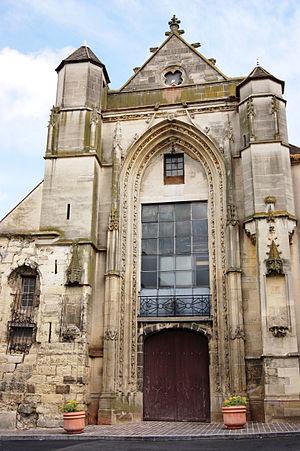
Ancienne église Saint-Fursy - Lagny sur Marne
Lagny-sur-Marne est une commune française située dans le département de Seine-et-Marne en région Île-de-France.
L'église Saint-Furcy est une ancienne église catholique située à Lagny-sur-Marne, dans le département de Seine-et-Marne, en France.